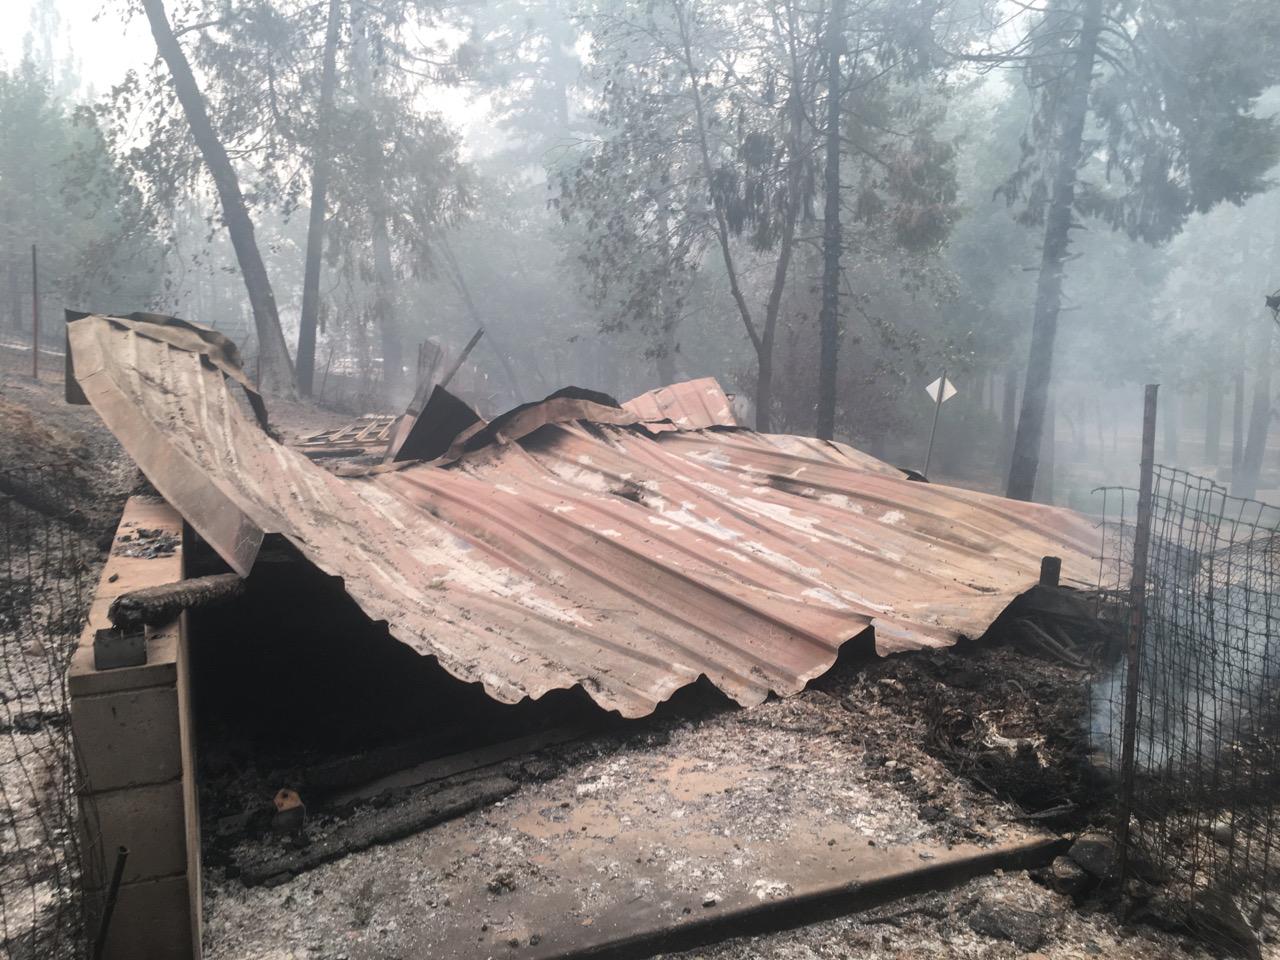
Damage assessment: destroyed